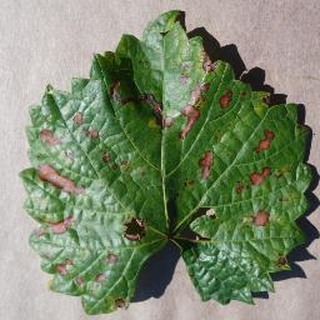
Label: grape_esca_black_measles